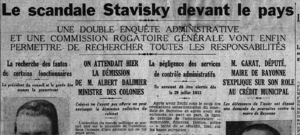
La Une du quotidien Le matin le 7 janvier 1934, titre sur l'affaire Stavisky
Pierre Bonny, né le 25 janvier 1895 à Bordeaux et fusillé le 26 décembre 1944 au fort de Montrouge lors de l'épuration, est un policier français devenu célèbre durant l'entre-deux-guerres, au sein de la Sûreté générale : son nom est d'abord associé à de retentissantes affaires criminelles et politico-financières, dont beaucoup ont été oubliées depuis tandis que d'autres, telles les affaires Seznec, Stavisky et Prince, ont marqué les mémoires.
1934 est une année commune commençant un lundi.